Tuatha Dé Danann

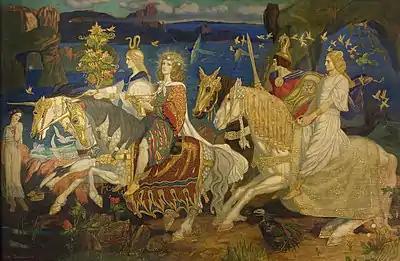
The Tuatha Dé Danann as depicted in John Duncan's "Riders of the Sidhe" (1911)

The Tuatha Dé Danann (meaning "the folk of the goddess Danu"), also known by the earlier name Tuath Dé ("tribe of the gods"), are a supernatural race in Irish mythology. Many of them are thought to represent deities of pre-Christian Gaelic Ireland.